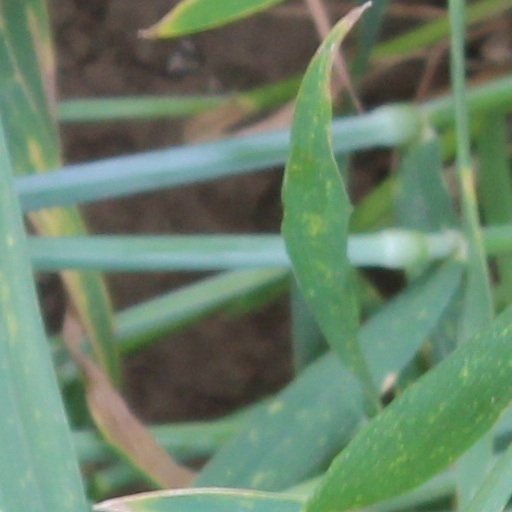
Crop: wheat